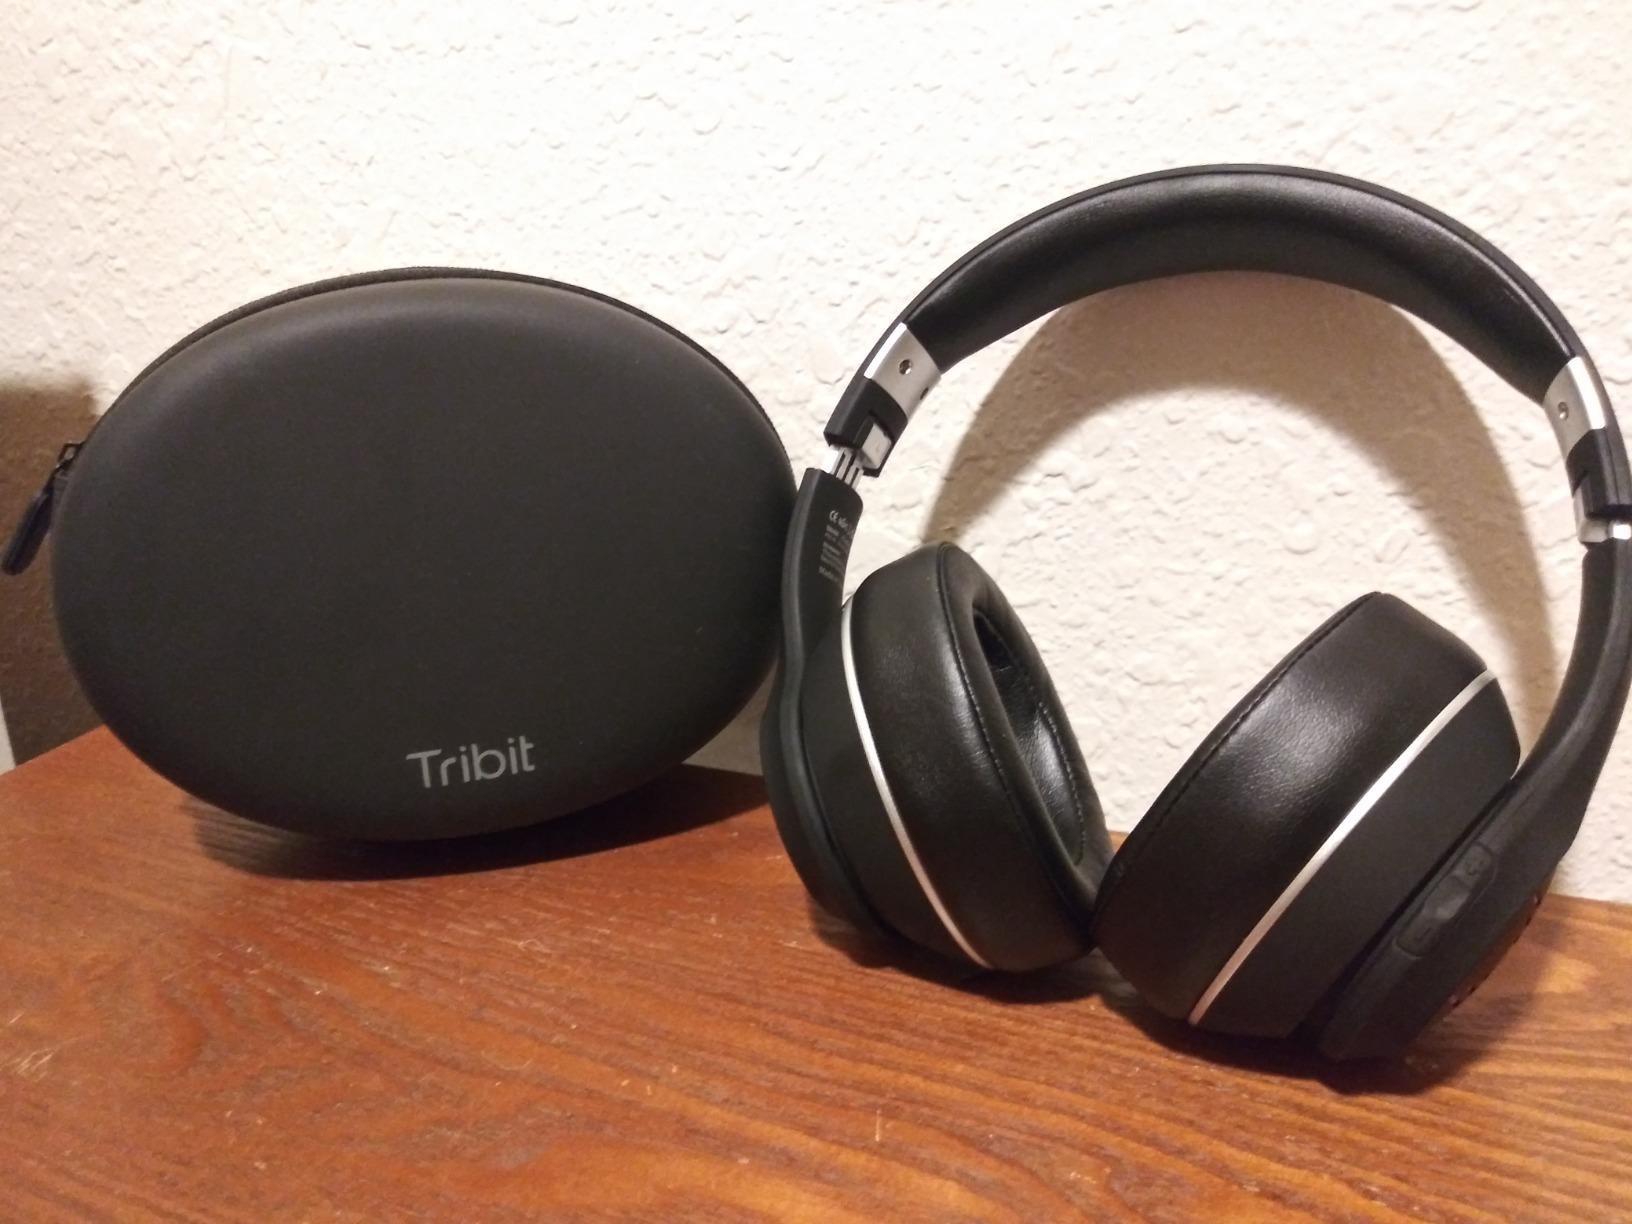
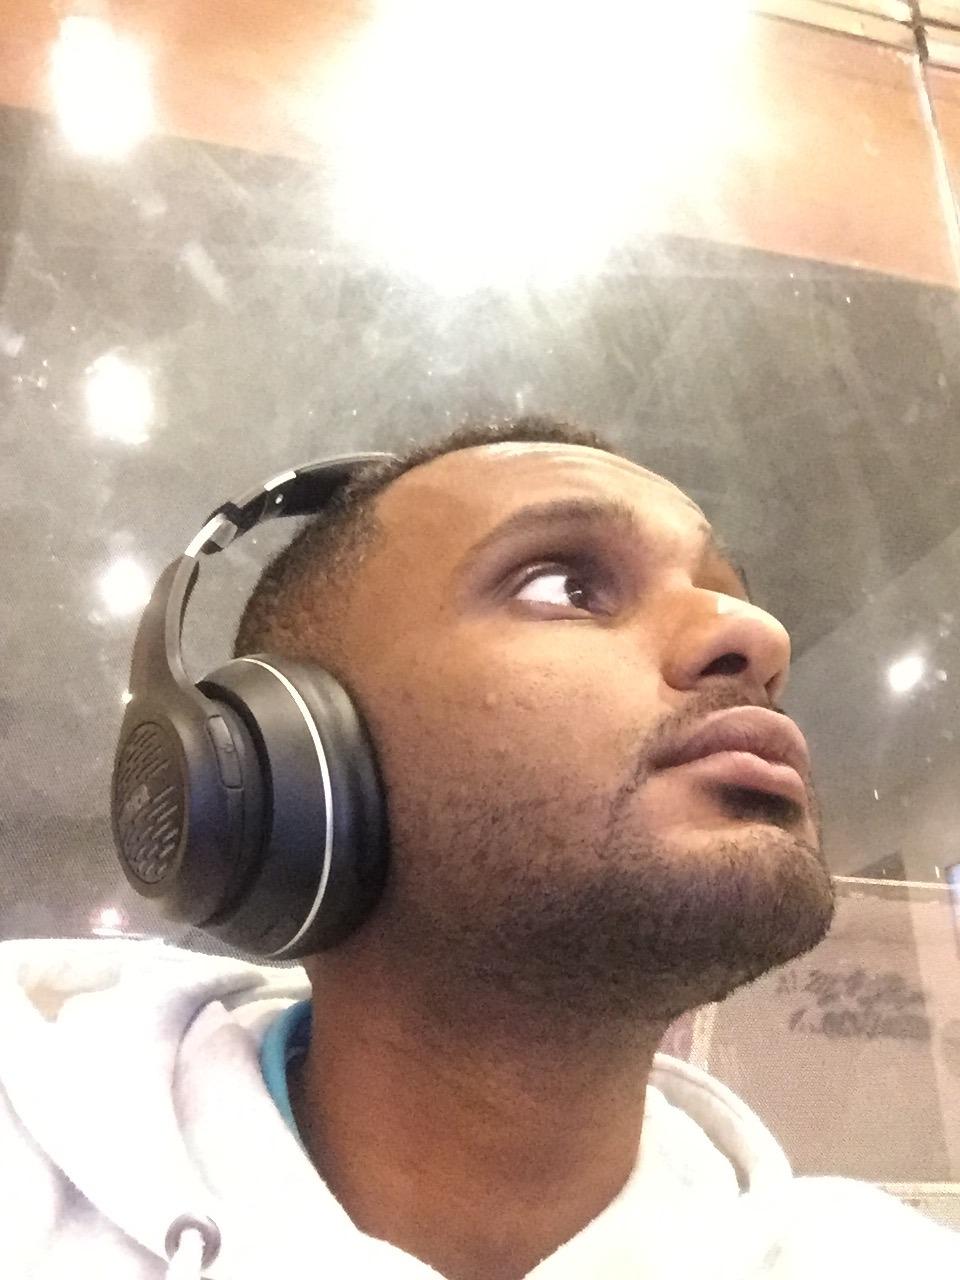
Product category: headphones
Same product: yes